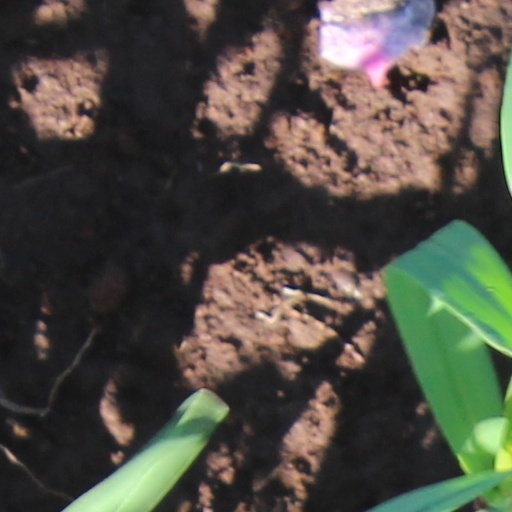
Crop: wheat